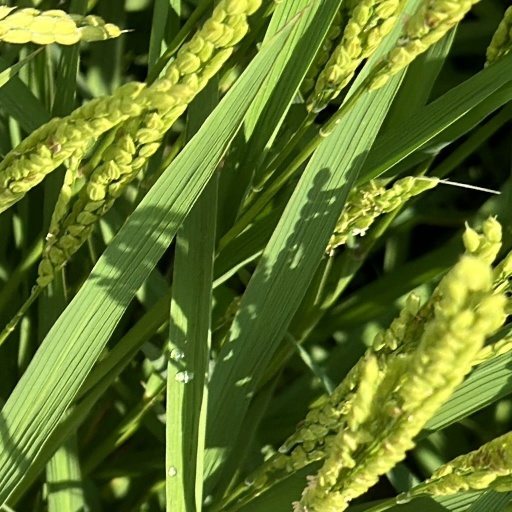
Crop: rice